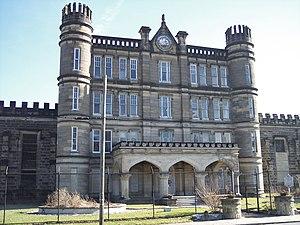
Le pénitencier d'État de Virginie-Occidentale est une prison isolée, au style néogothique, situé à Moundsville, en Virginie-Occidentale. Il a fonctionné de 1876 à 1995. Depuis, le site est une attraction touristique et un centre de formation.
La ville de Moundsville est le siège du comté de Marshall, situé dans l’État de Virginie-Occidentale, aux États-Unis. Sa population s’élevait à 9 318 habitants lors du recensement de 2010, estimée à 8 401 habitants en 2018.